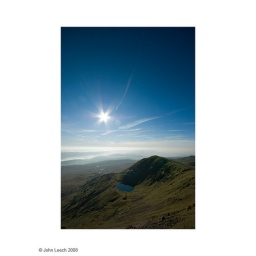
blind tarn below brown pike.jpg